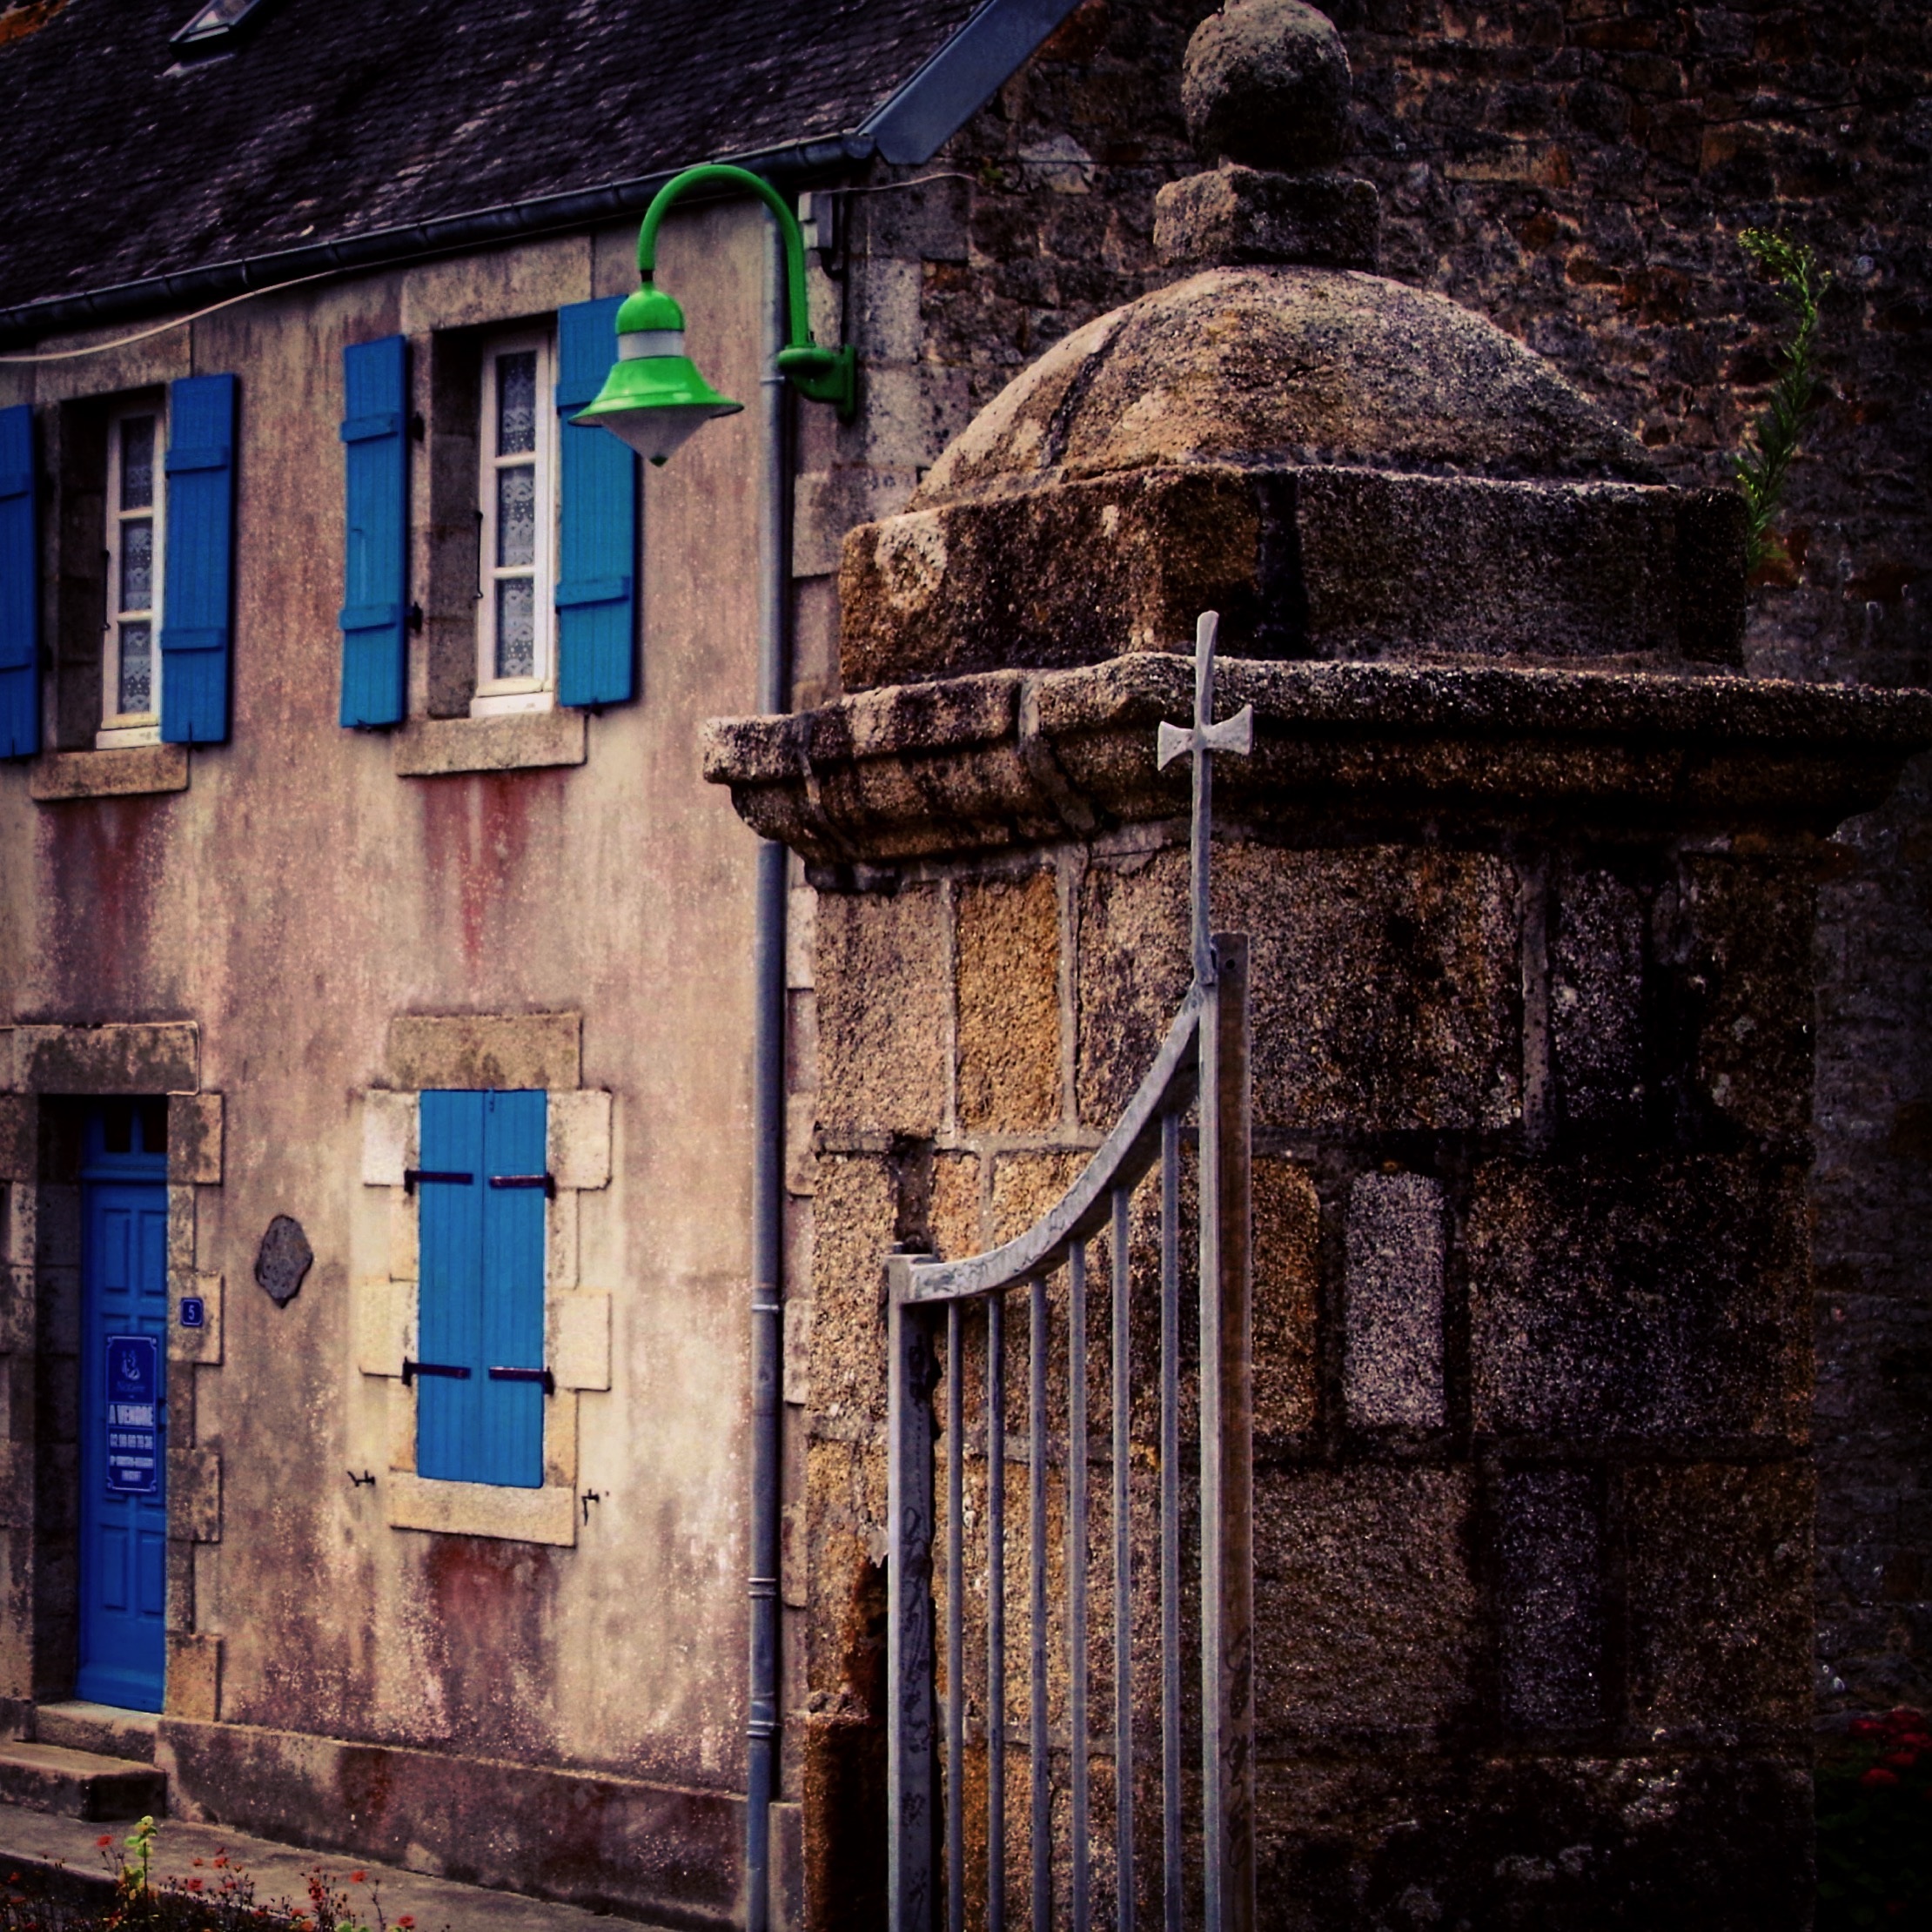
architecture, wood, road, street, house, window, alley, home, wall, stone, france, lantern, color, darkness, blue, goal, shutters, granite, past, brittany, finist re, urban area